Disability in Taiwan

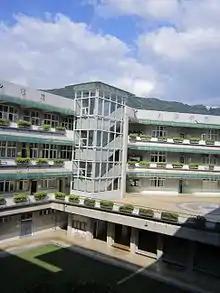
Taipei School for the Visually Impaired in Shilin, Taipei

There are 20 special schools in Taiwan dedicated for students who are blind, deaf, physically disabled, or intellectually disabled. Students are either take bus or live within the school compounds. Those with severe disabilities, visiting teachers will visit them to hospitals or homes.